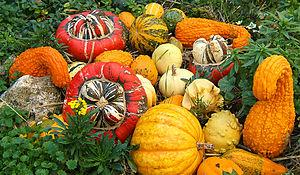
Cucurbitacées: potirons, gourdes, patissons, etc.